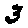
Label: 3